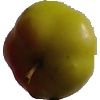
Label: Apple Red Yellow 2